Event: Nepal Earthquake
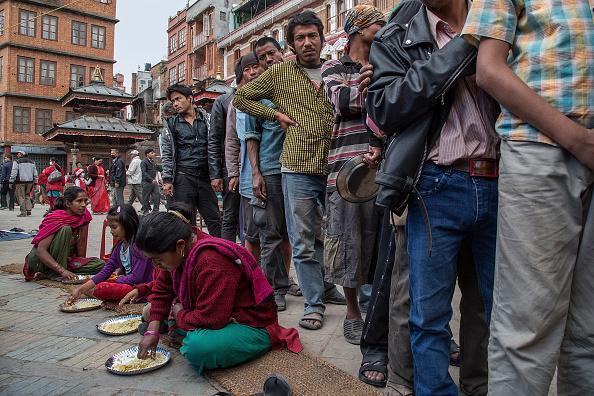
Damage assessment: no_damage